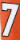
Number: 7